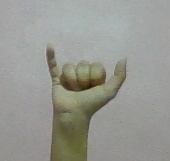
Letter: ya